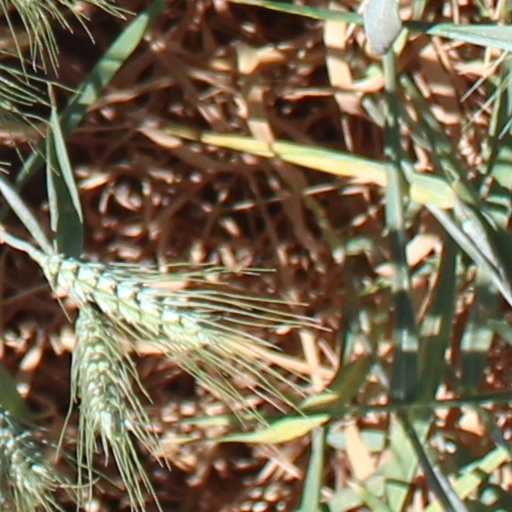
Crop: wheat